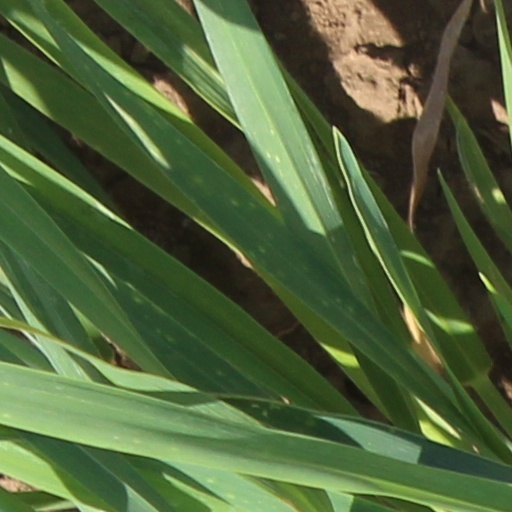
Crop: wheat